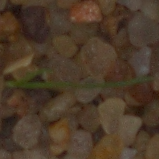
Label: loose_silkybent